Gulkand

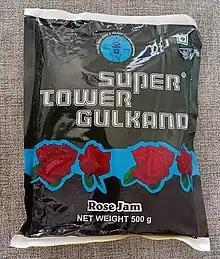
A package of gulkand

Traditionally, gulkand has been prepared with Damask roses. Other common types of roses used include China rose, French rose, and Cabbage rose. It is prepared using special pink rose petals and is mixed with sugar. Rose petals are slow-cooked with sugar, which reduces the juices into a thick consistency.